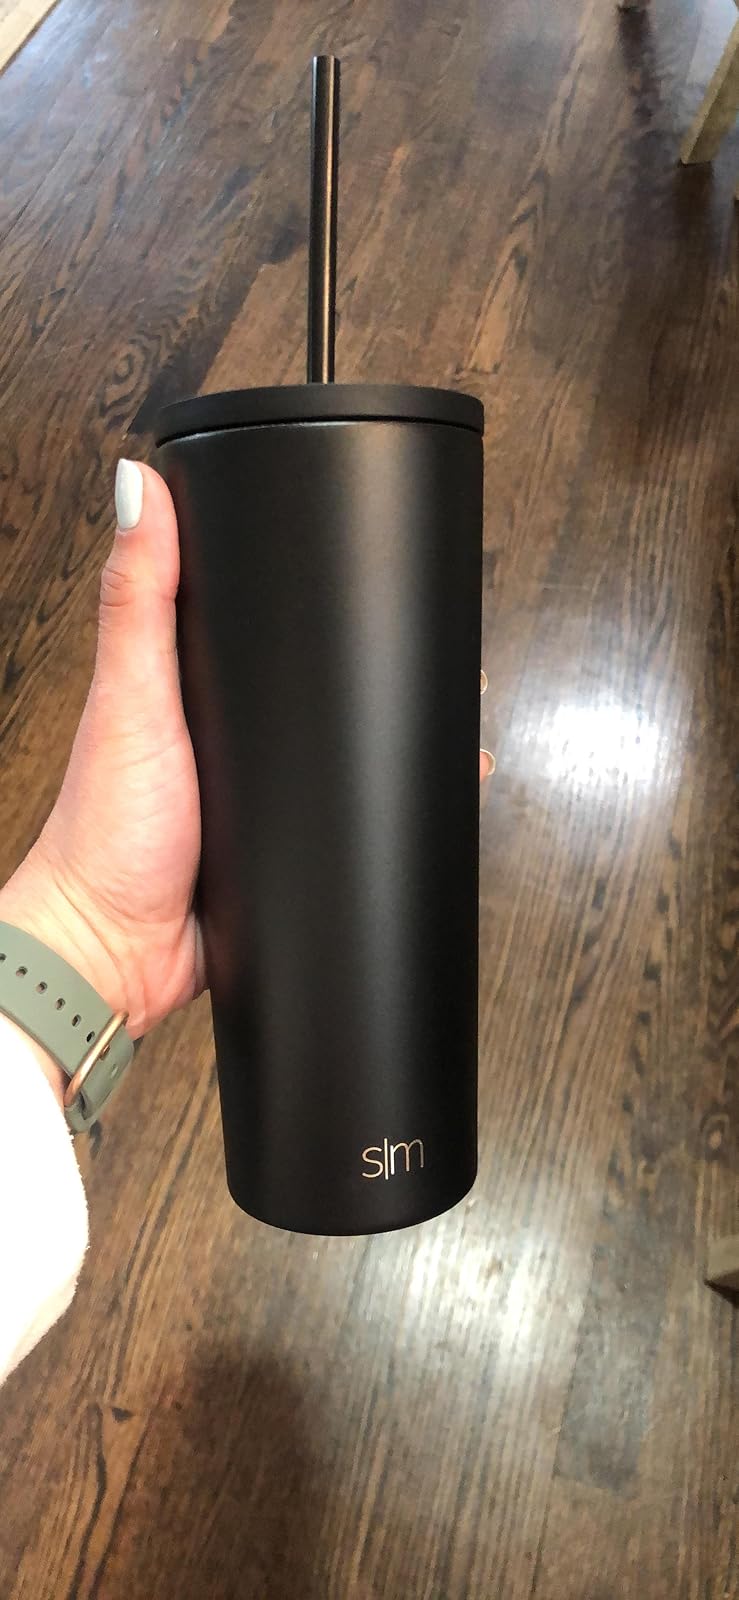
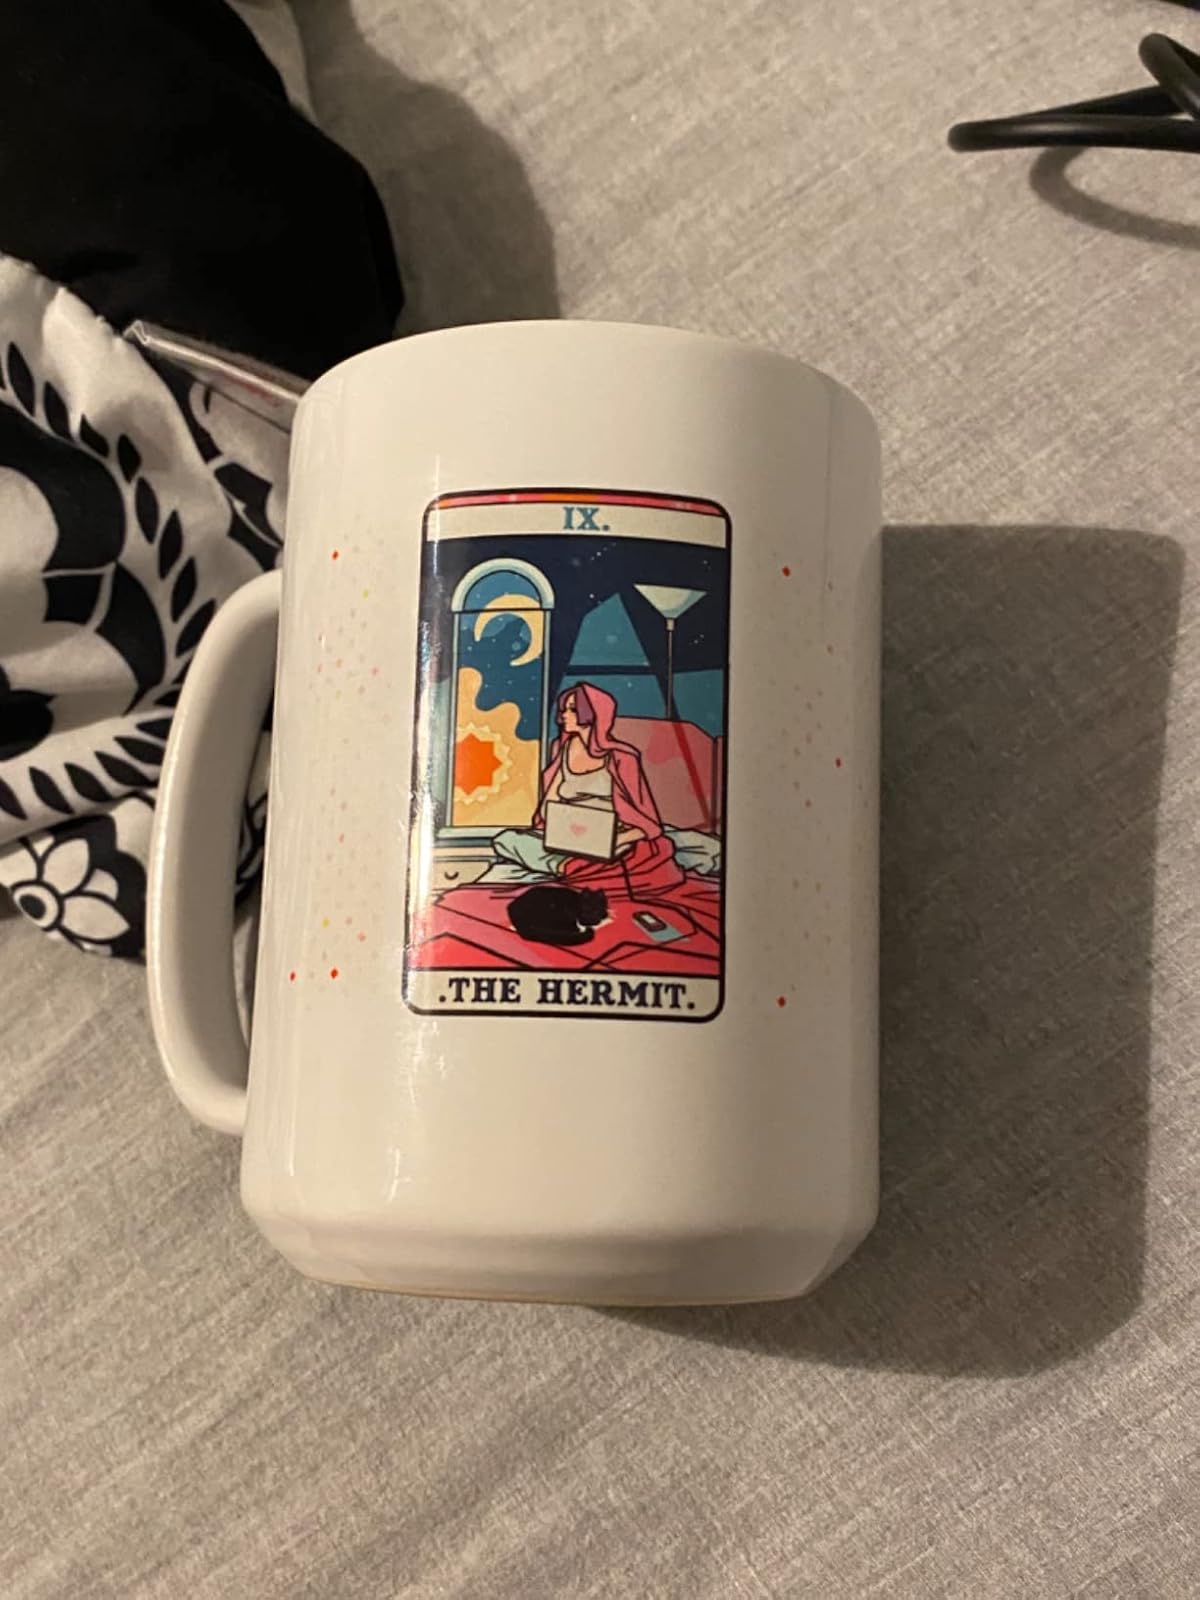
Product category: items_mug
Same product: no